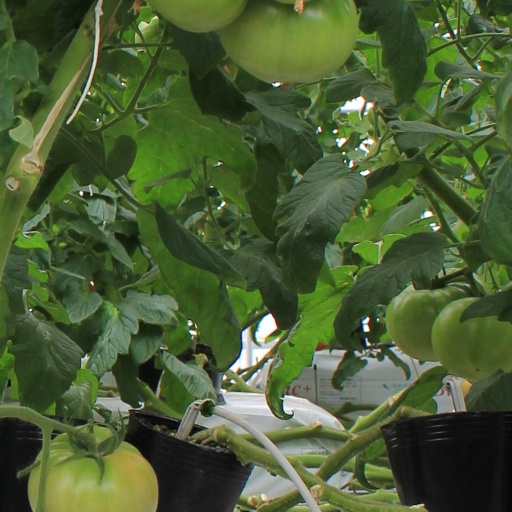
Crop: tomato